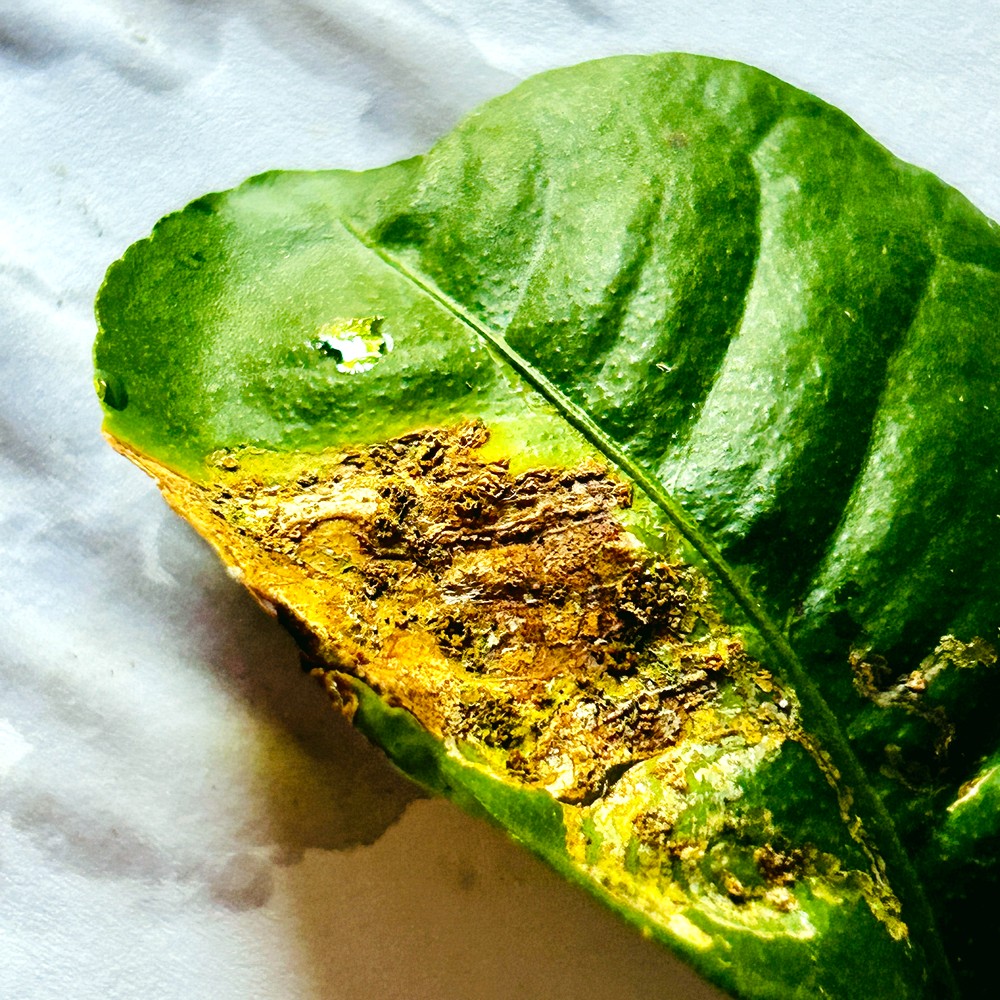
Label: Citrus Canker